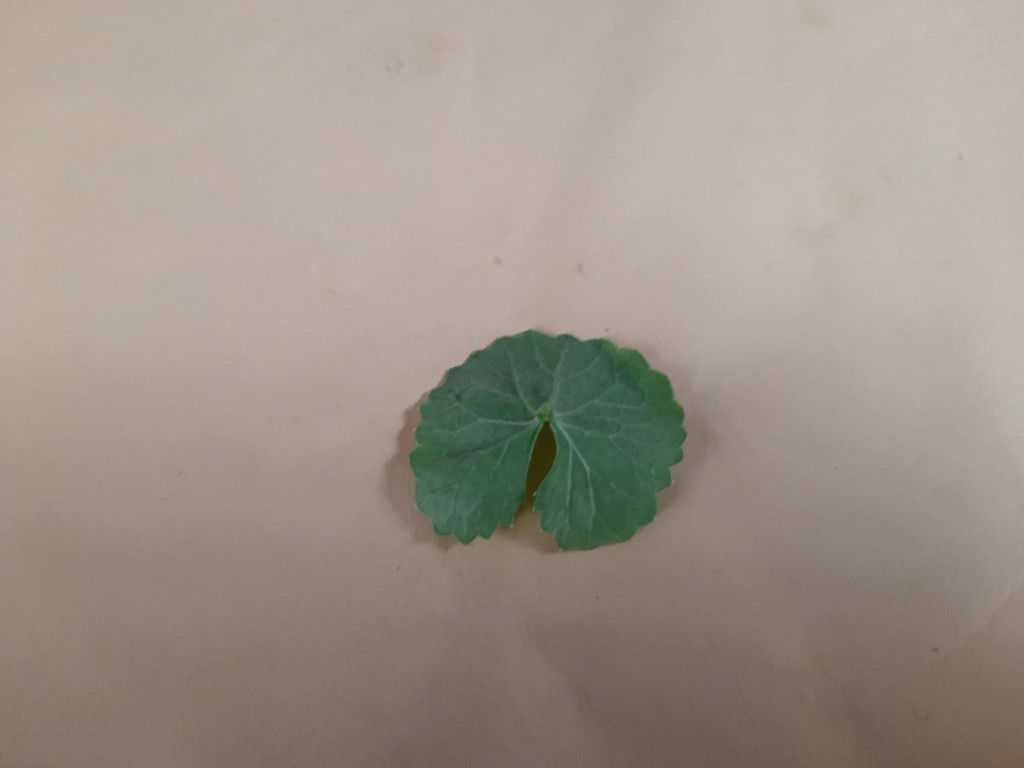
Label: Healthy